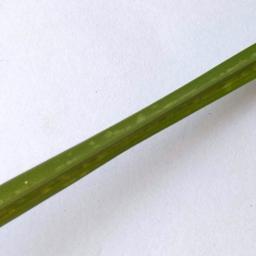
Label: Rice___Healthy